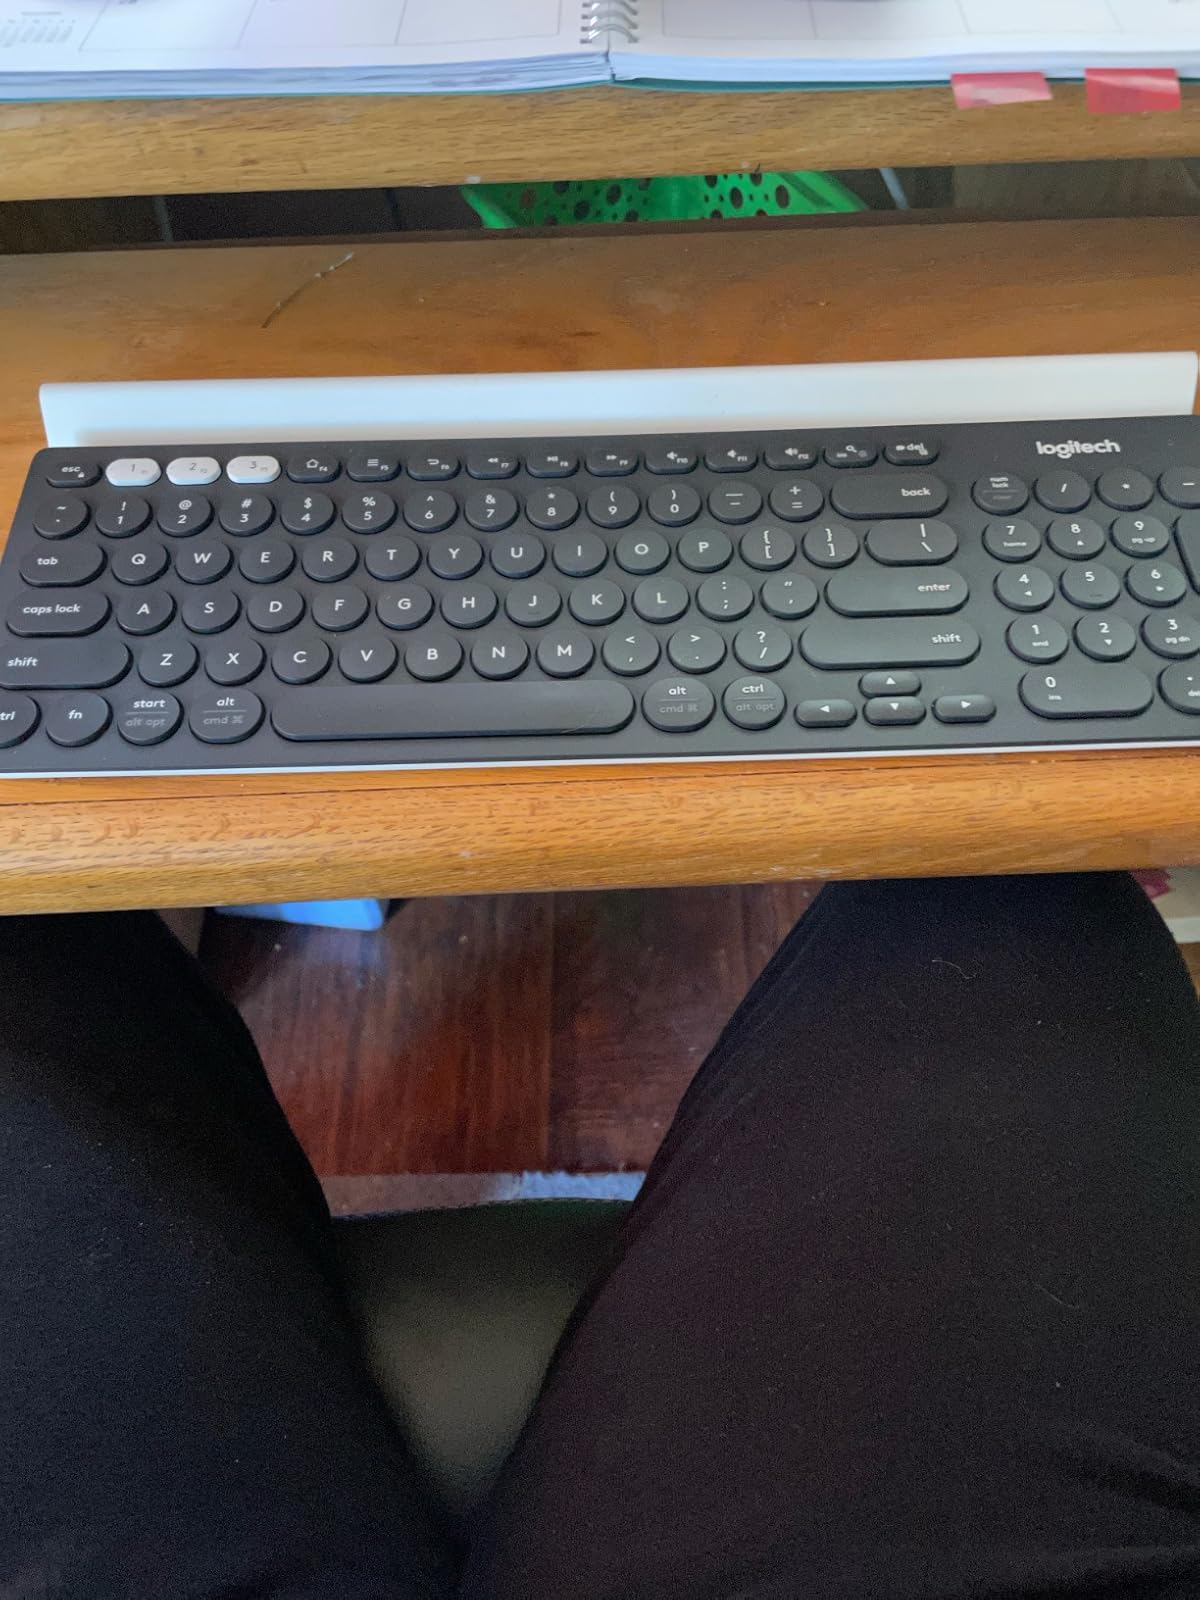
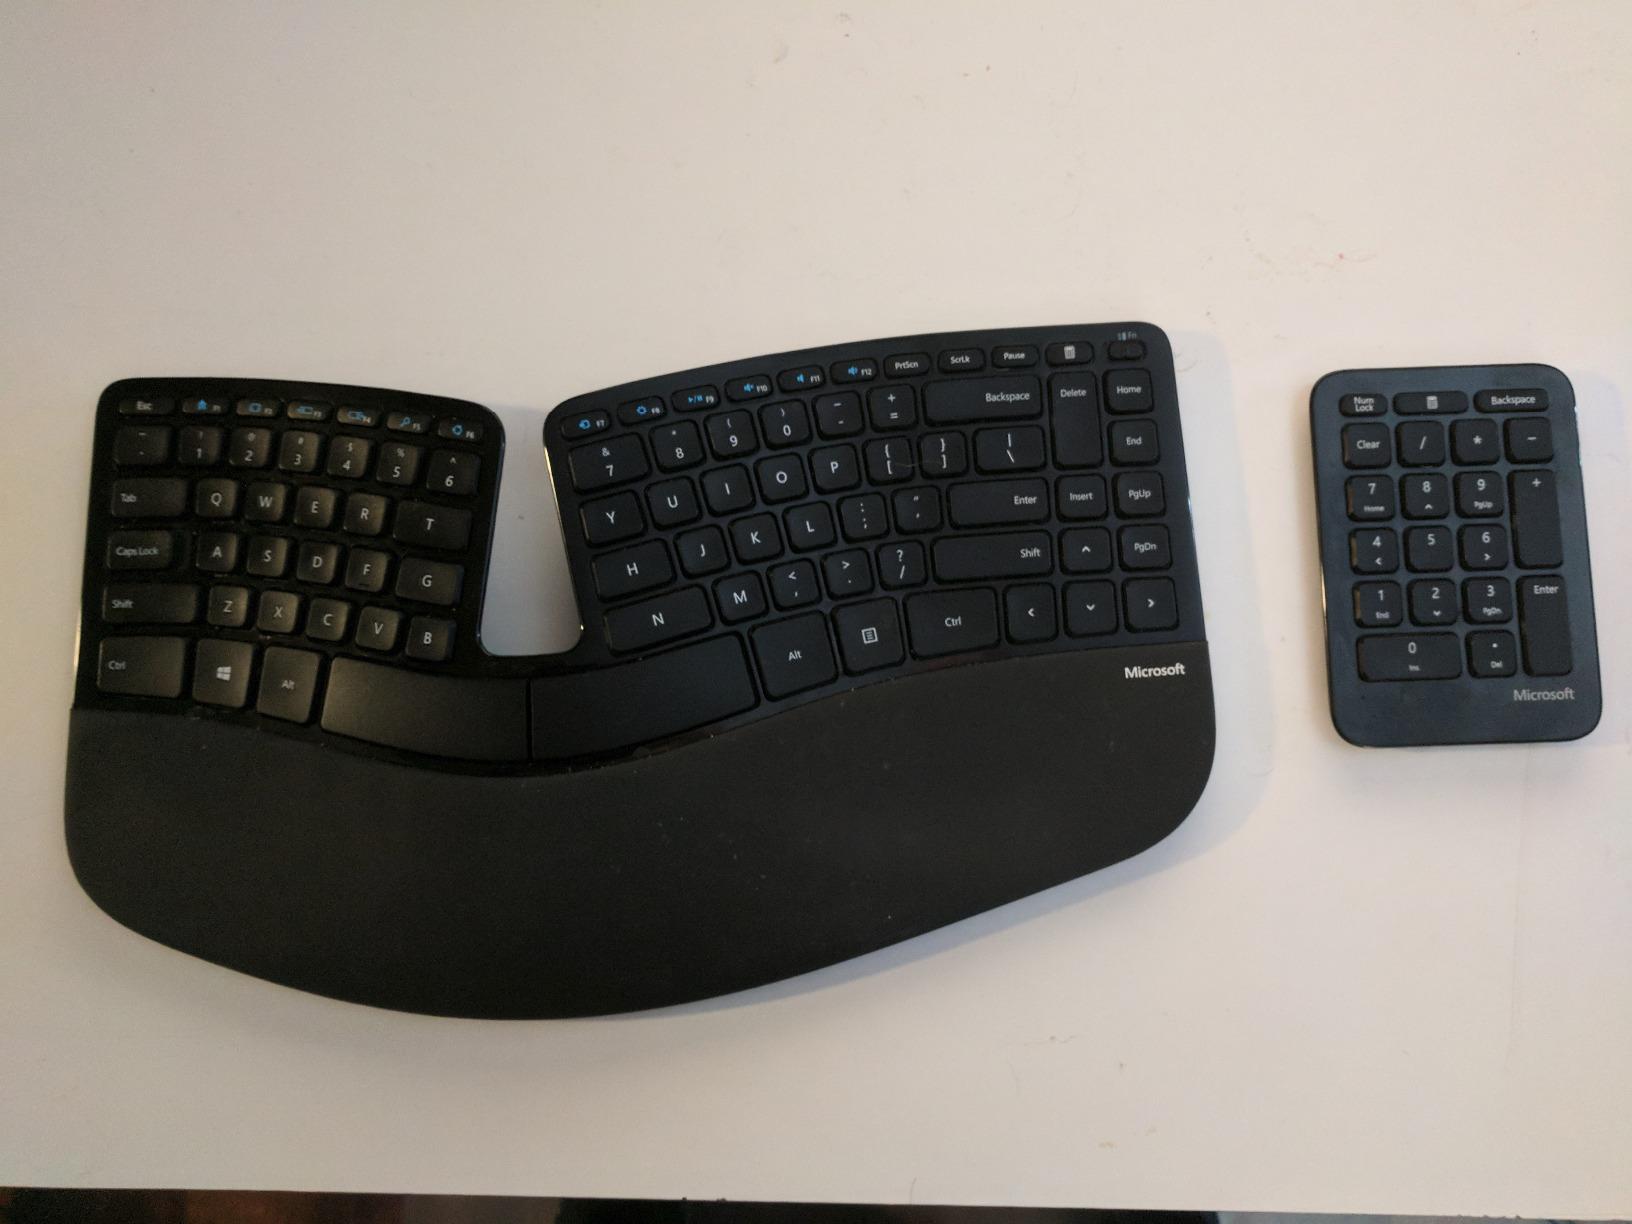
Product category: keyboard
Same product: no